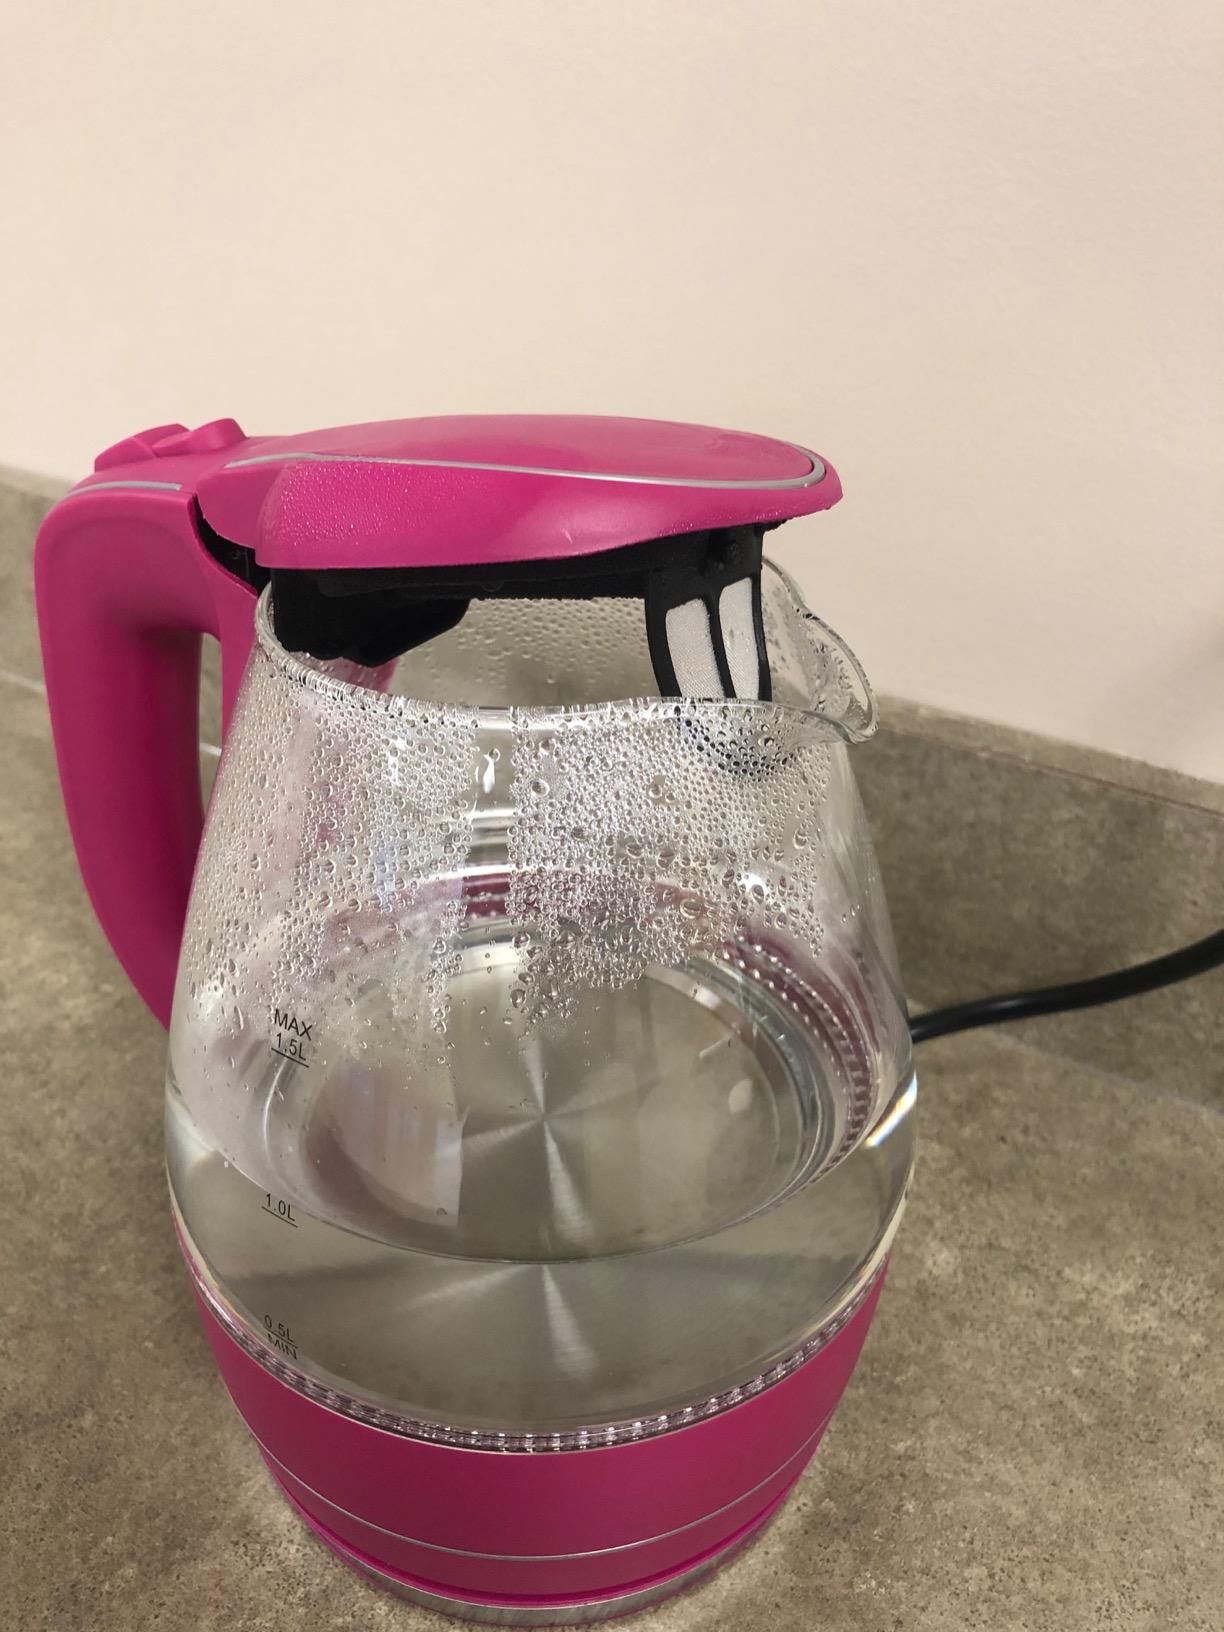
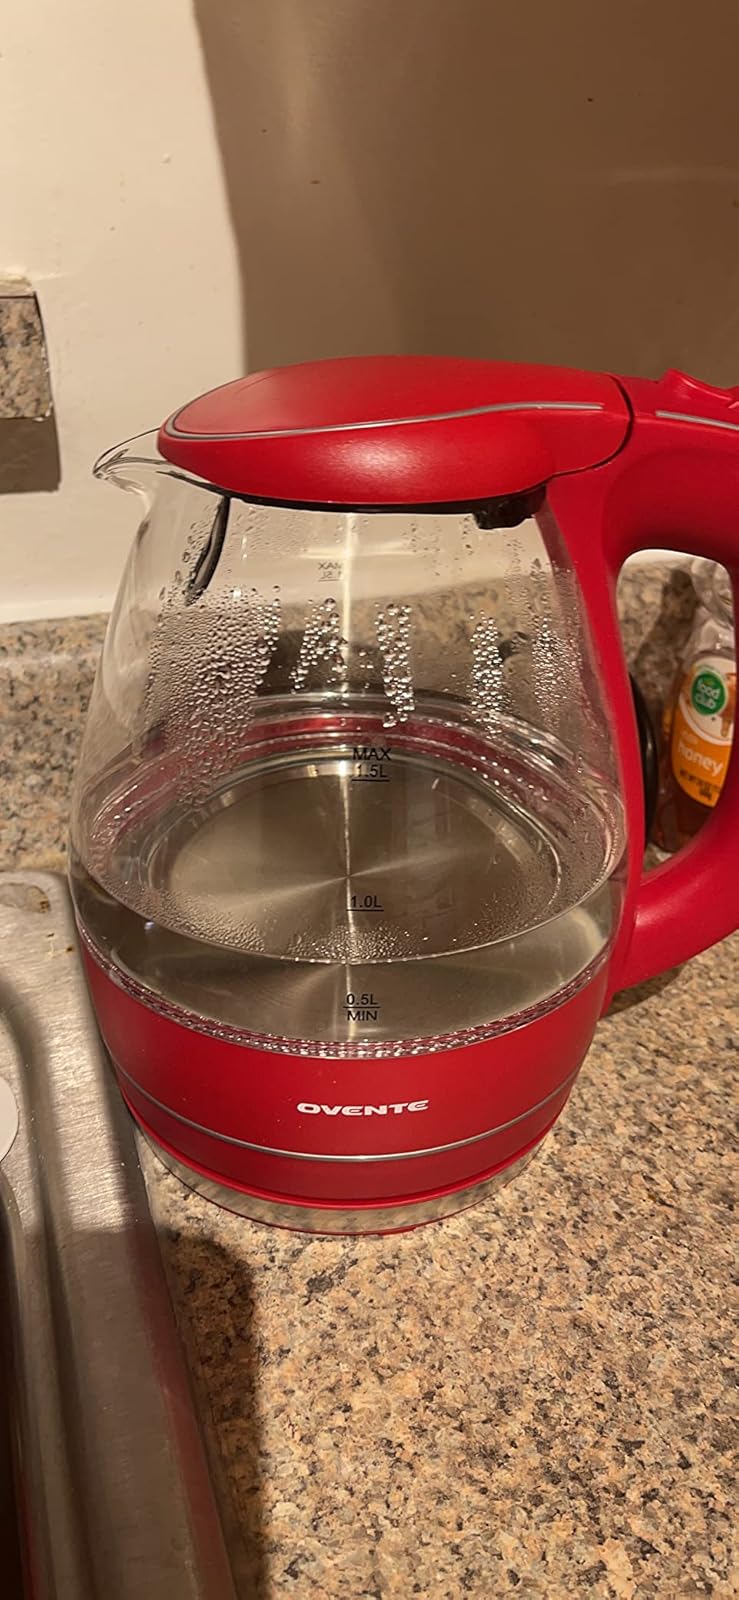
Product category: items_kettle
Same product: no